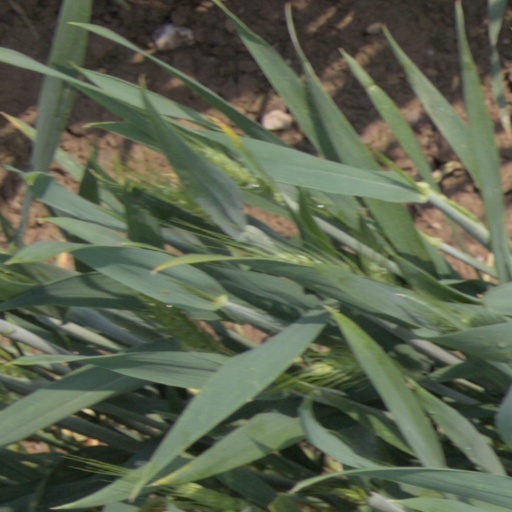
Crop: wheat